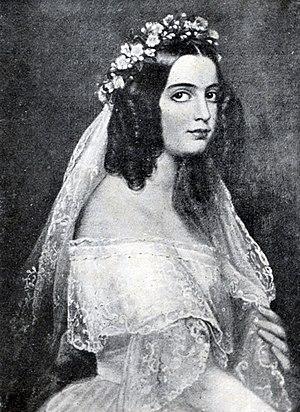
Isabelle-Marie d'Alcantara Brasileira, duchesse de Goiás et, par mariage, comtesse de Treuberg, est née le 23 mai 1824 à Rio de Janeiro, au Brésil, et décédée le 3 novembre 1898 à Murnau am Staffelsee, en Bavière. Fille légitimée de l'empereur Pierre Iᵉʳ du Brésil, elle joue le rôle de protectrice de la région de Goiás durant le règne de son père.